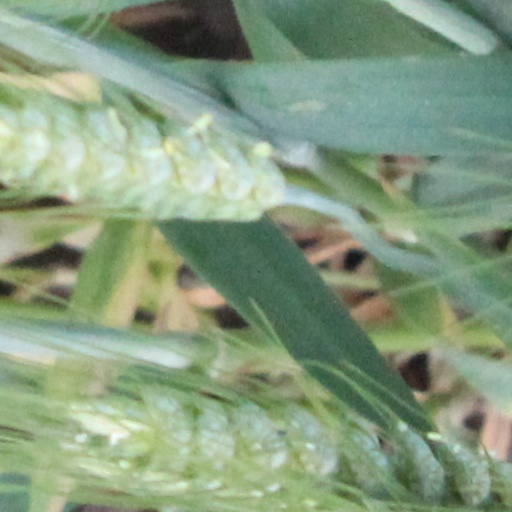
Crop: wheat